Brad Friedel

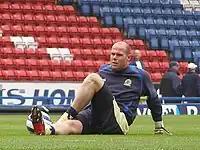
Friedel warming up for Blackburn Rovers

On November 7, 2000 Friedel was signed to Blackburn Rovers by his former Galatasaray manager Graeme Souness, on a free transfer. He made his debut in the Football League First Division on November 18 in a 1–0 home win over Wolverhampton Wanderers, in which he made a close-range save from Tony Dinning. His team ended the 2000–01 season with promotion, ending a two-year spell outside the Premier League.